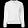
Label: Pullover